Imadec Executive Education

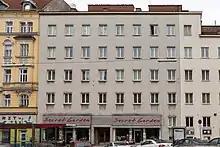
Imadec's neighborhood in 2018

In its sales brochures, Imadec still describes itself as an "academic institution" and refers to its instructors as "university professors" in a way that suggests, although does not claim outright, that the title is due to their being employed by Imadec. Imadec's two current instructors are in fact teachers at legitimate universities; their classes at Imadec are side jobs. Imadec "diplomas", described as "internationally recognized" in Imadec brochures, can be obtained for EUR 12,800 plus ten to sixteen days' worth of attendance.